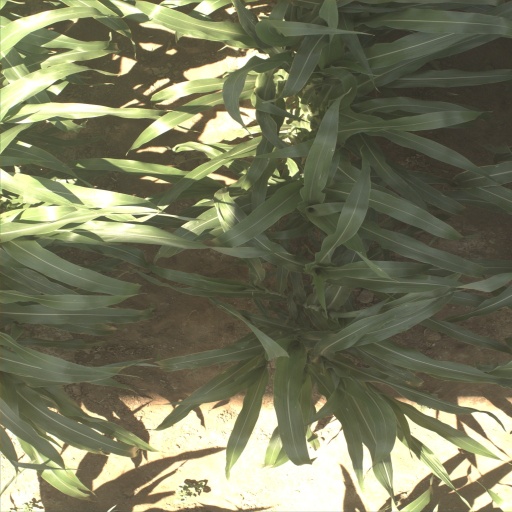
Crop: sorghum